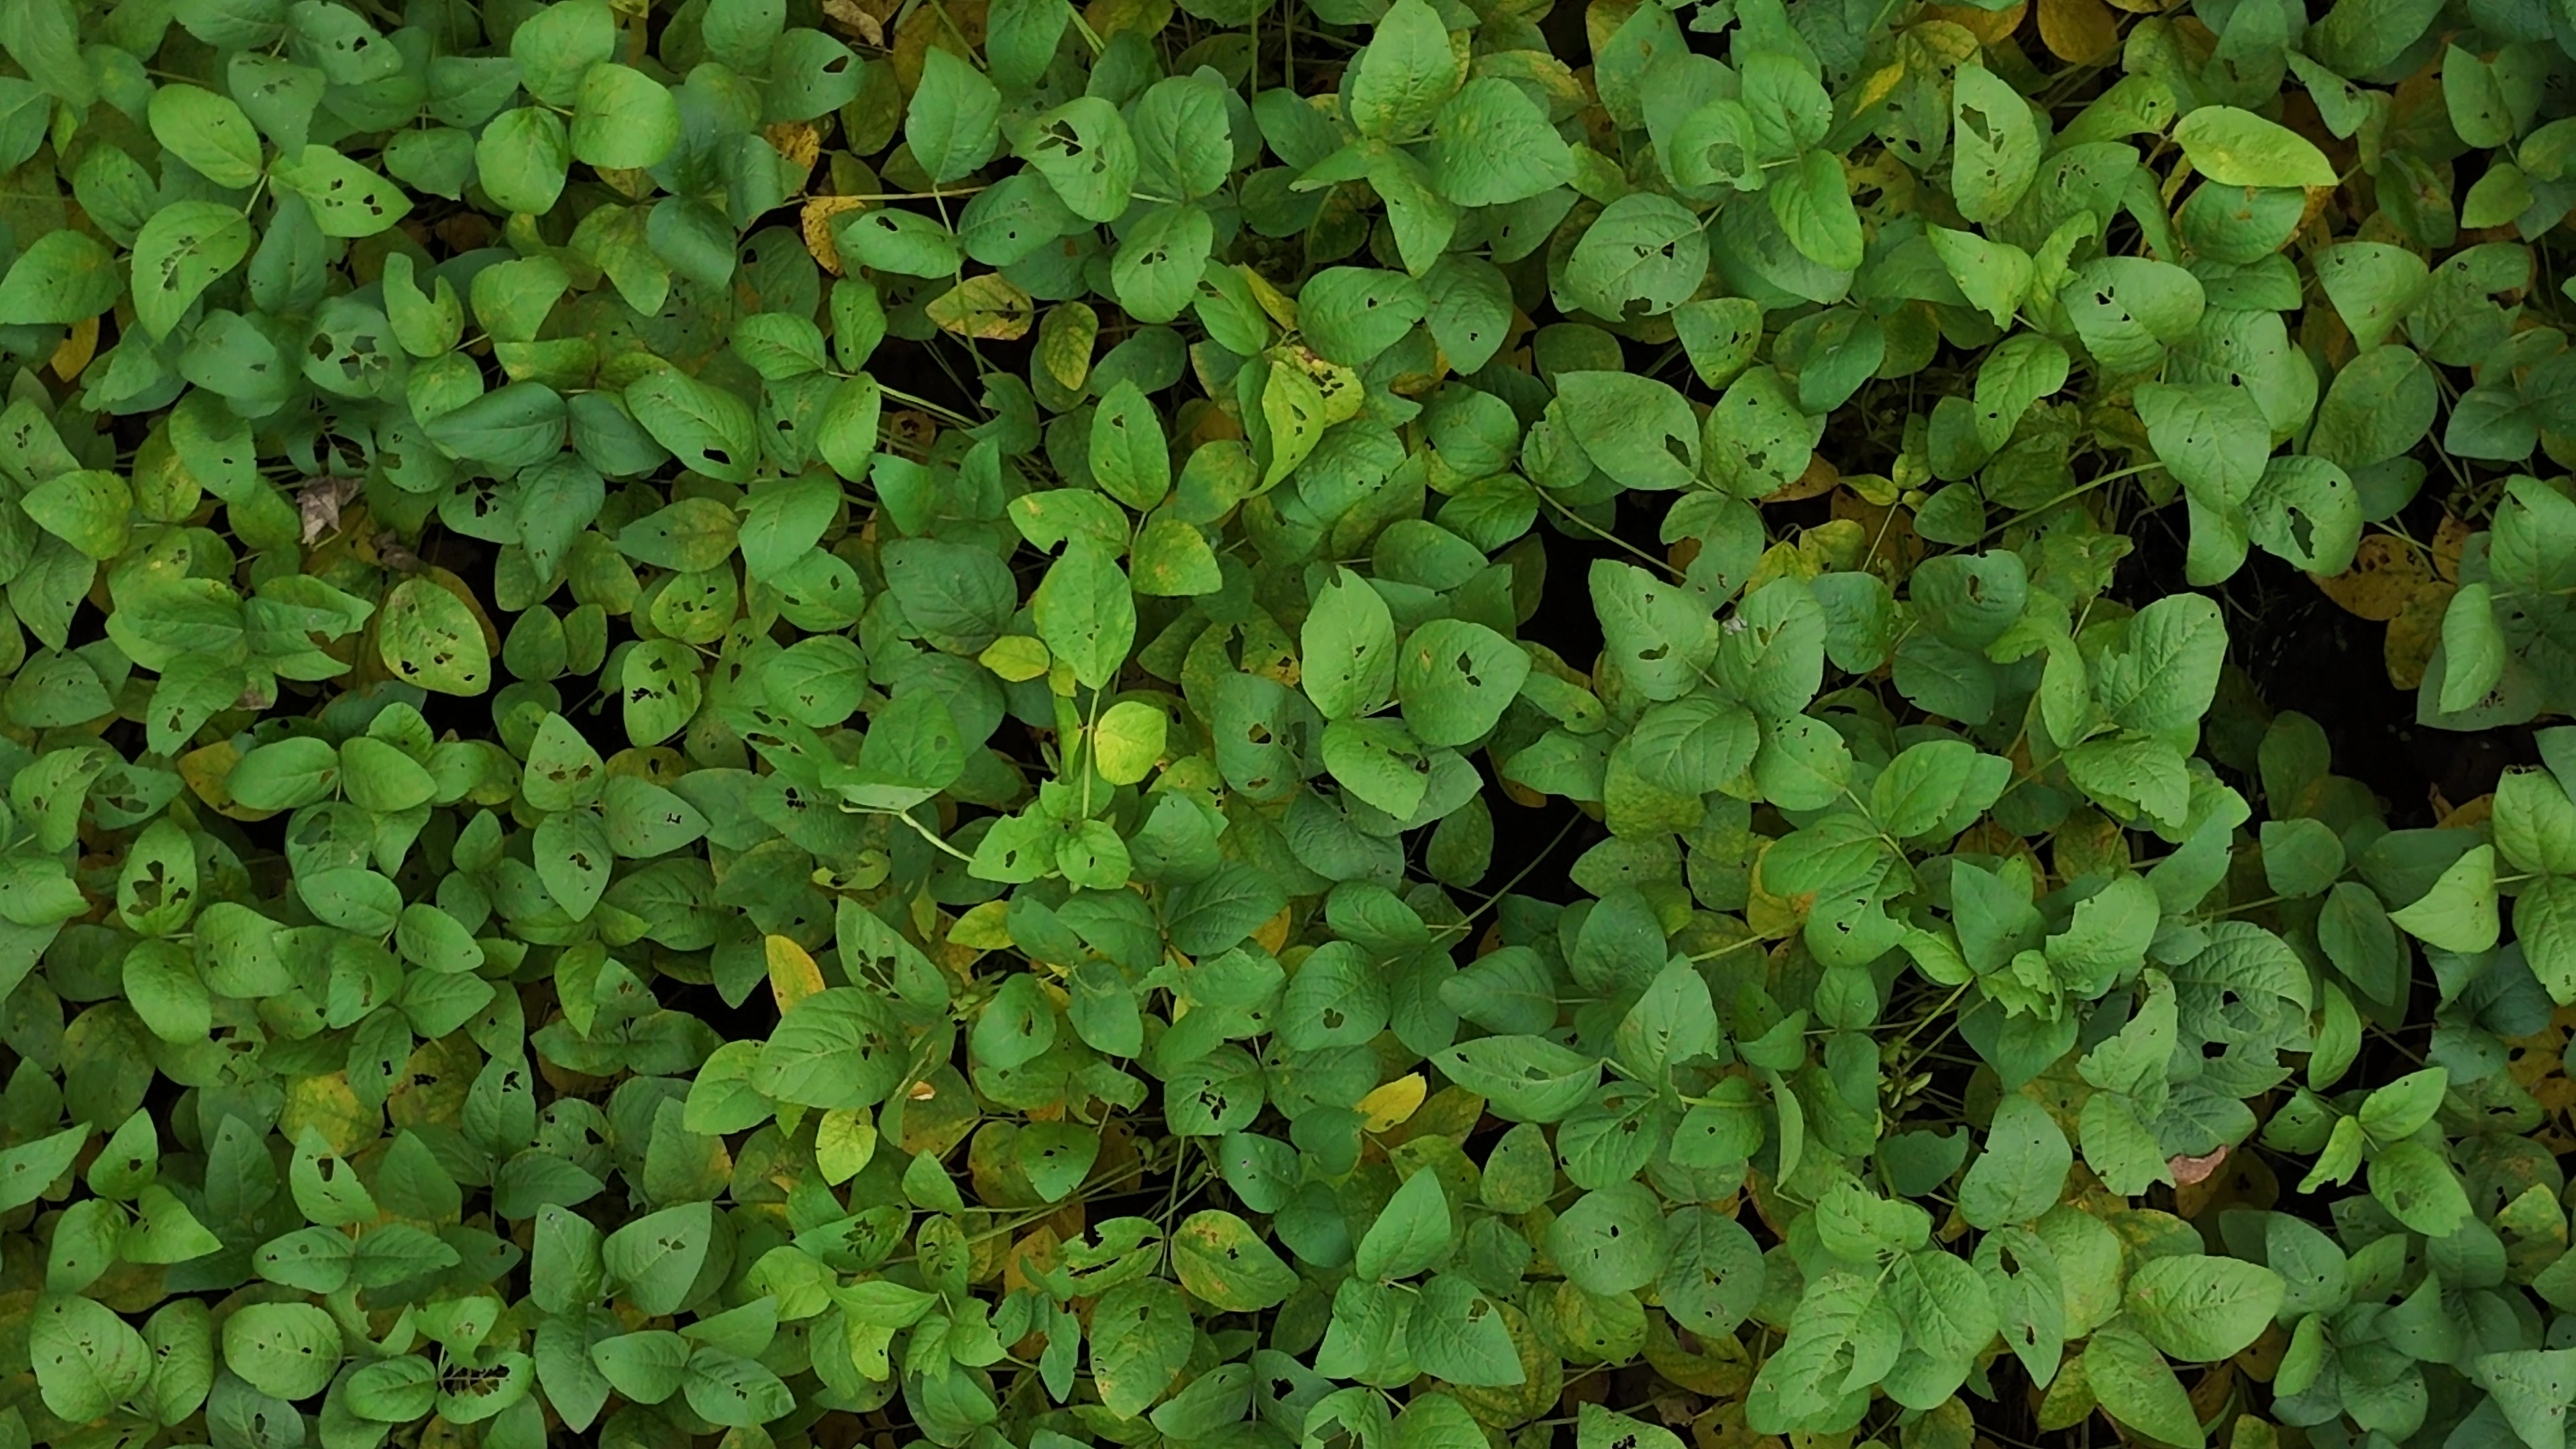
Label: Mosaic